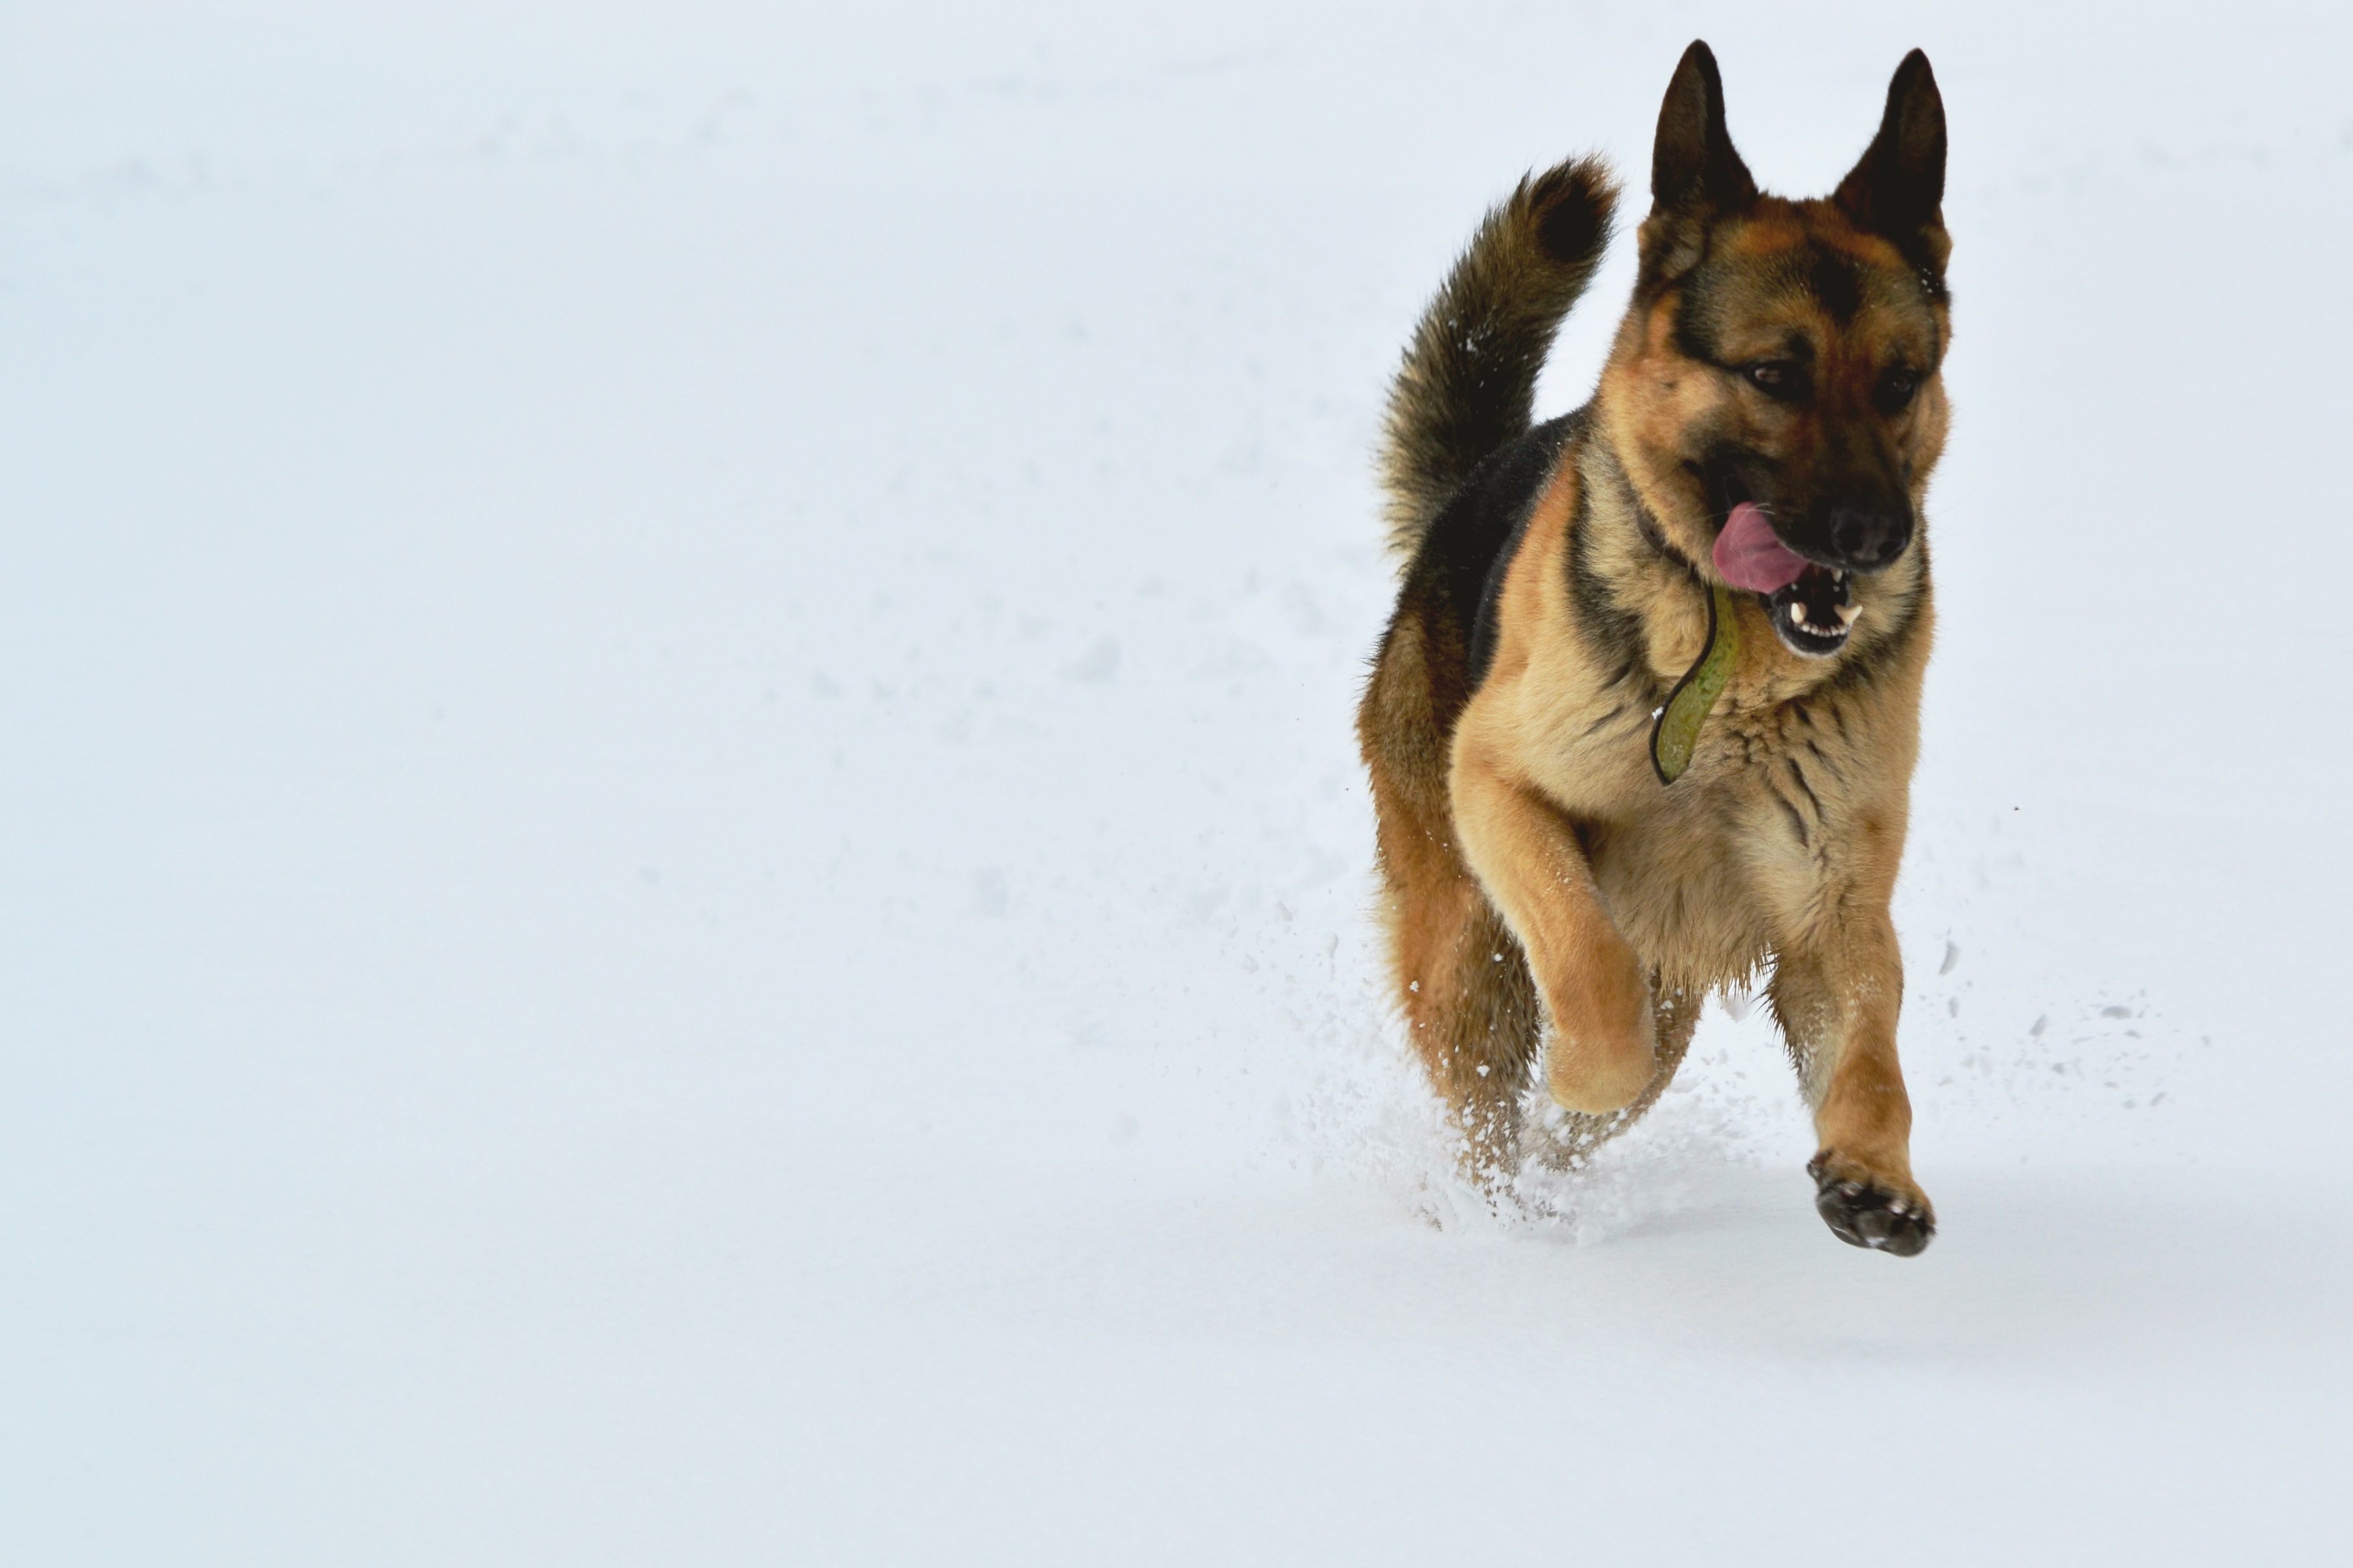
snow, winter, run, dog, mammal, vertebrate, dog breed, dog like mammal, dog breed group, german shepherd dog, the german shepherd dog